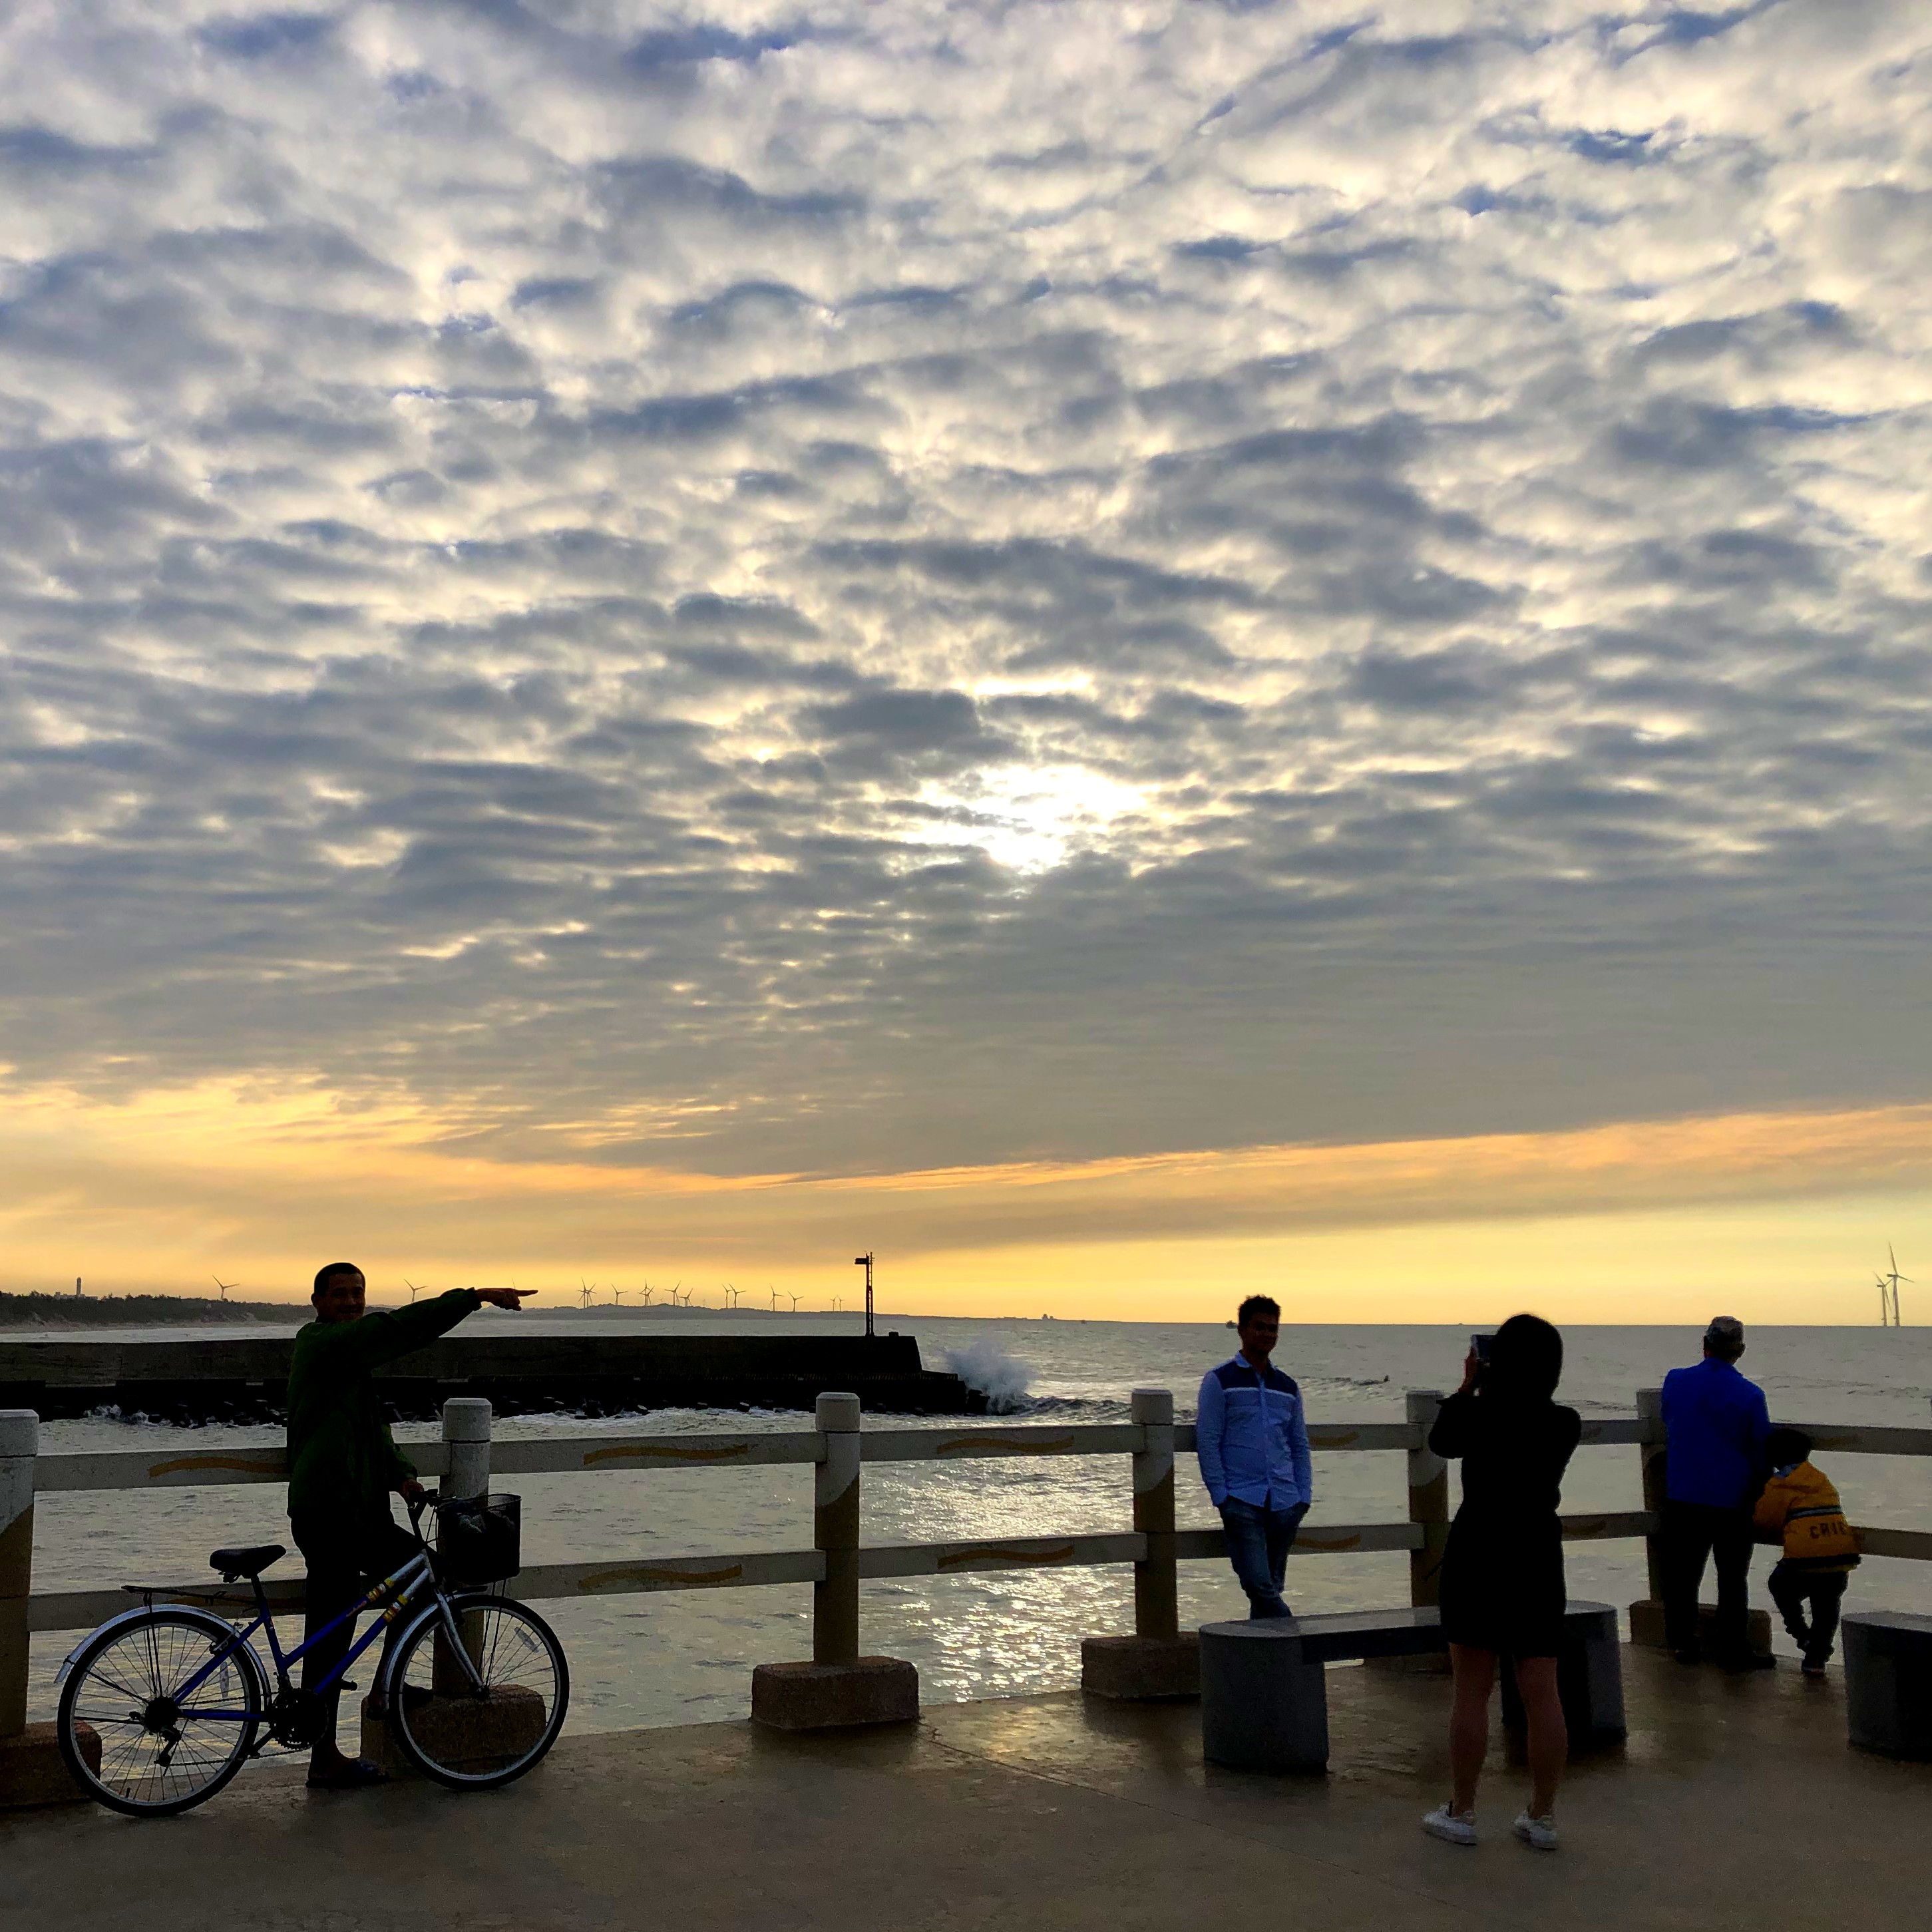
sky, sea, cloud, sunset, sunset glow, fishing port, miaoli, taiwan, horizon, water, evening, morning, ocean, sunrise, afterglow, dusk, sunlight, sun, tourism, beach, vacation, vehicle, pier, bicycle, tree, calm, coast, architecture, leisure, meteorological phenomenon, reflection, boardwalk, river, city, walkway